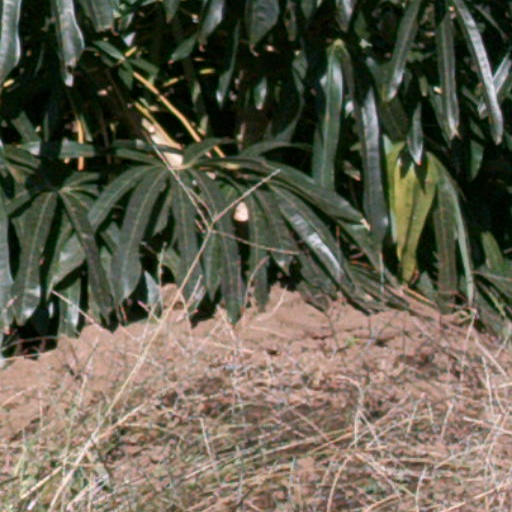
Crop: cassava